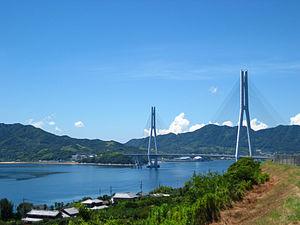
Éclat(s) d'âme est un seinen manga écrit et dessiné par Yūki Kamatani, prépublié dans le magazine HiBana, puis dans le magazine Manga One après l'arrêt de publication d'HiBaNa depuis 11 décembre 2015 et publié par l'éditeur Shōgakukan en volumes reliés depuis 2016. La version française est éditée par Akata depuis 2 février 2018.